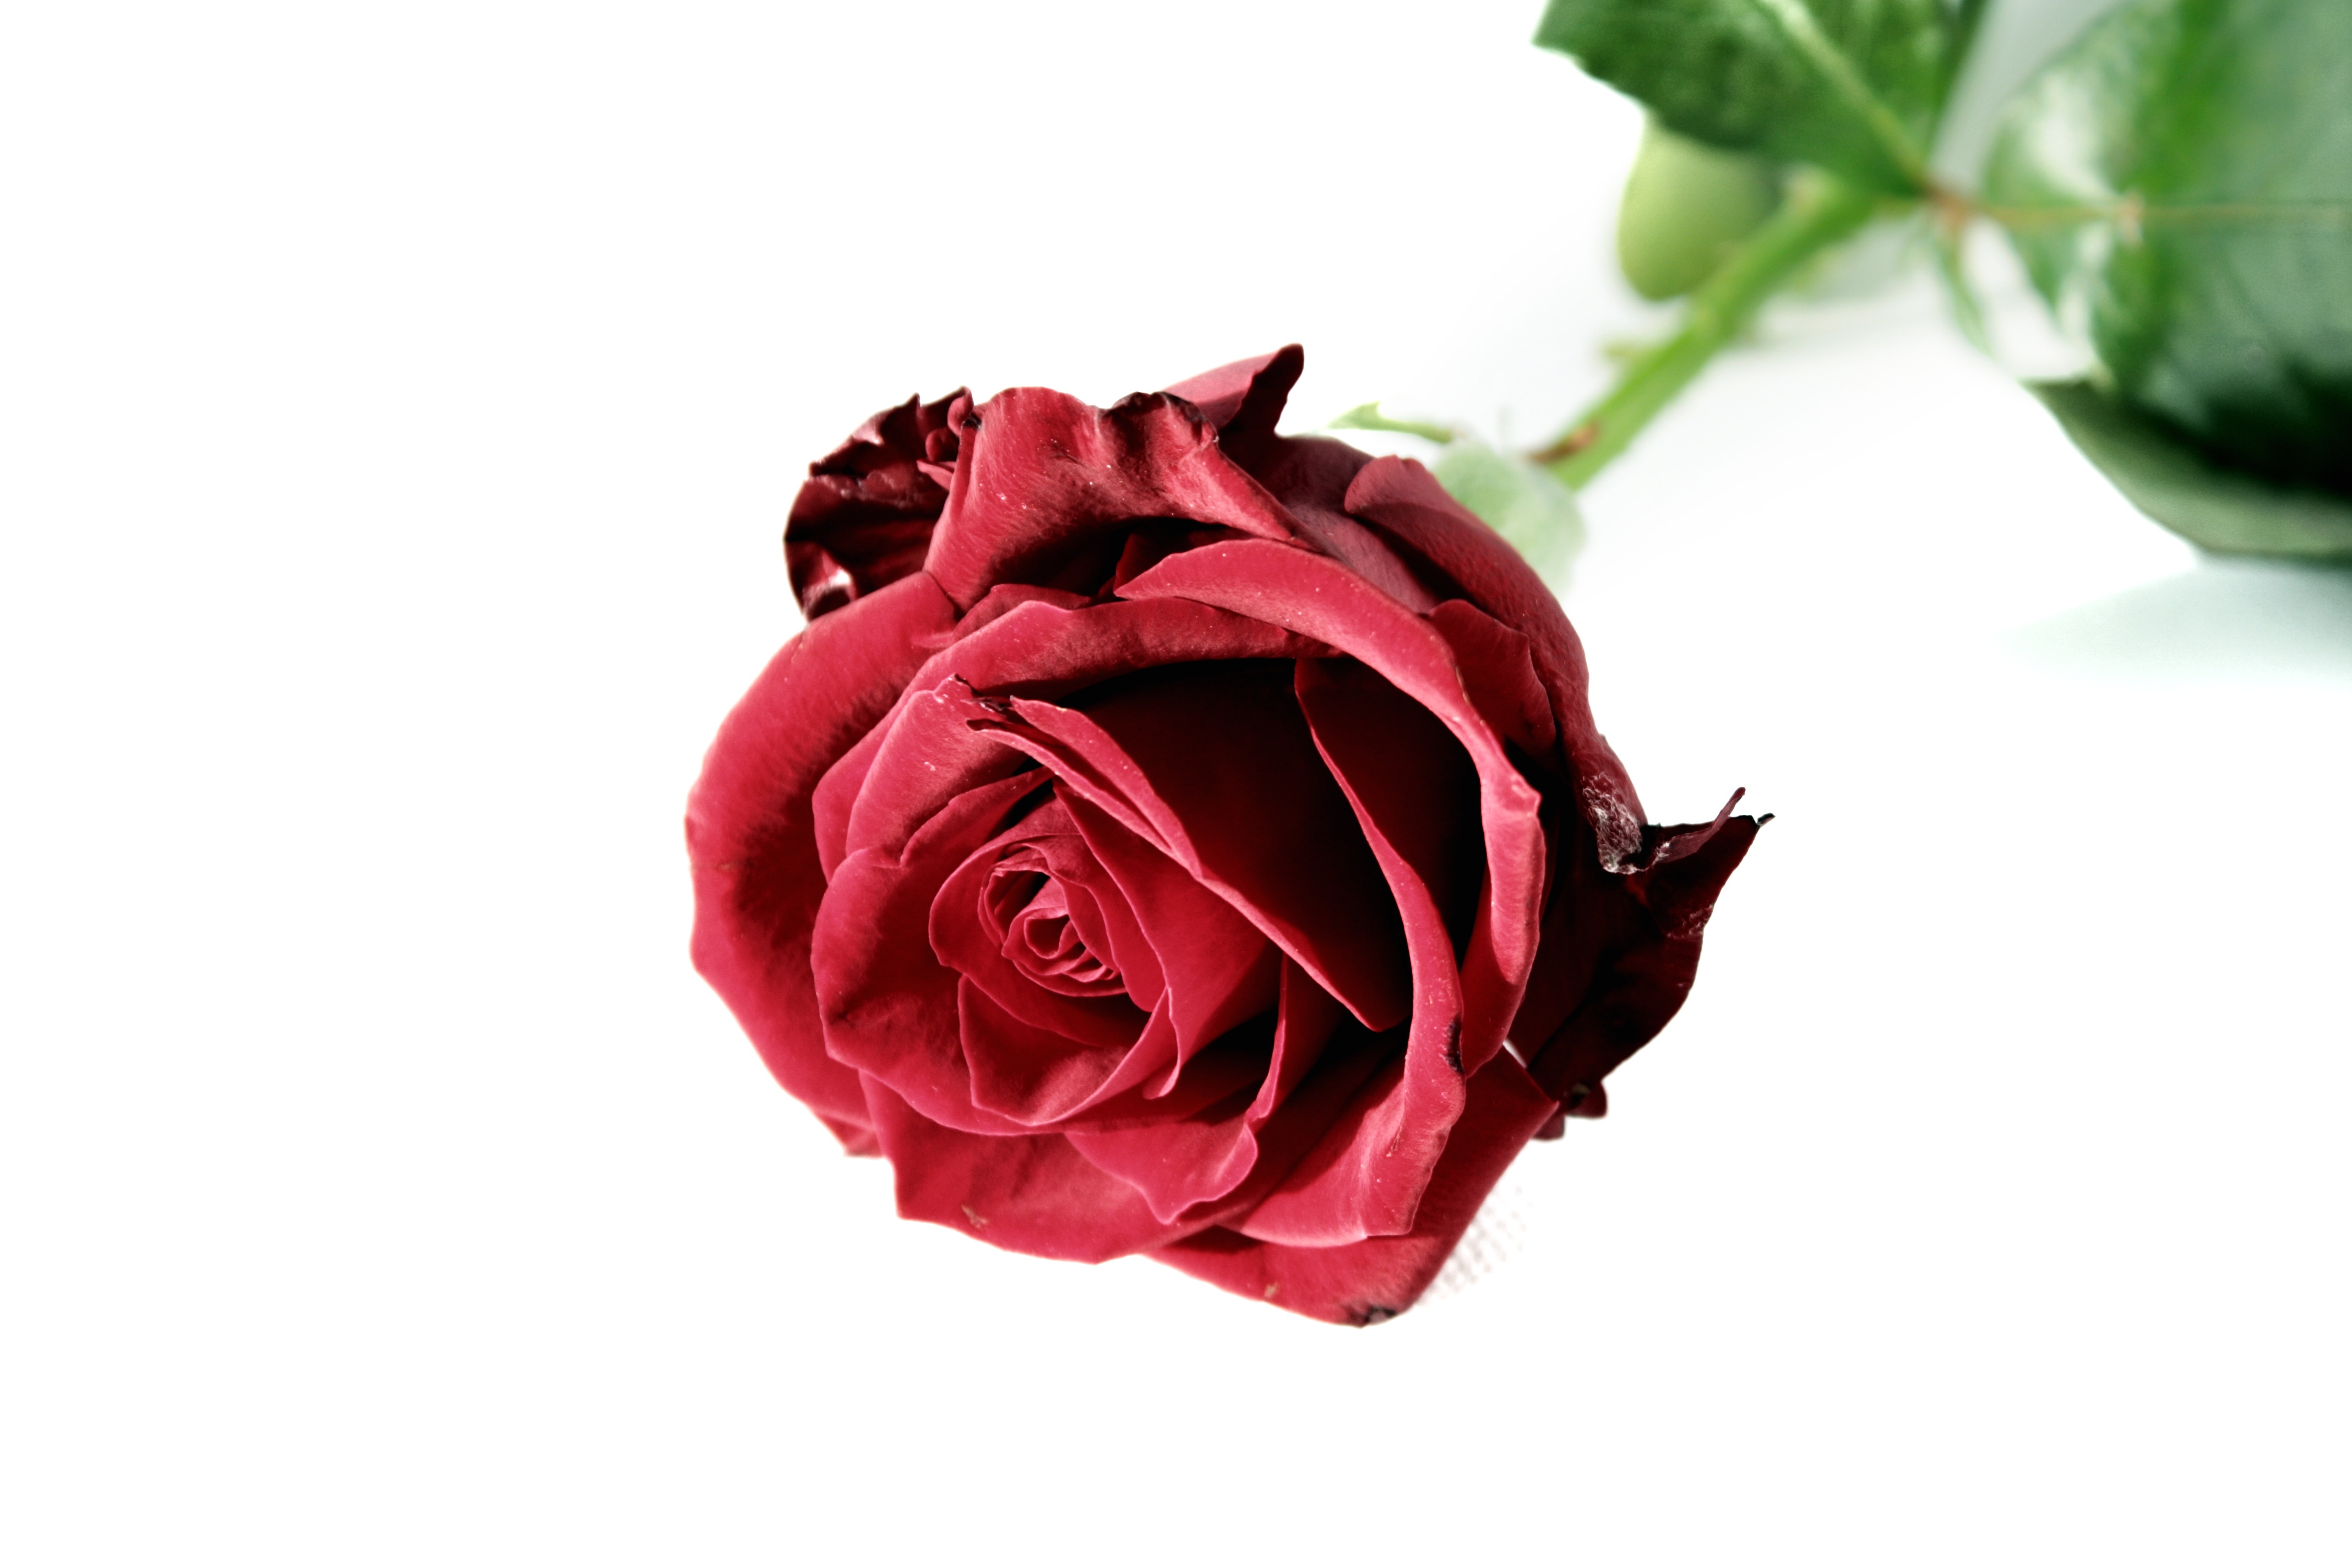
blossom, structure, plant, grain, flower, petal, bloom, love, rose, decoration, red, symbol, romantic, pink, close, blanket, leaves, velvet, petals, beautiful, magenta, fiber, fragrance, rose bloom, flowering plant, garden roses, rose family, flower bouquet, cut flowers, land plant